5 de Mayo metro station

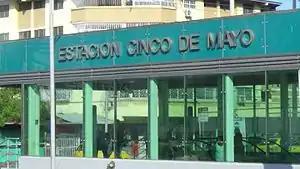
5 de Mayo station

5 de Mayo is a Panama Metro station on Line 1. It was one of the metro network's first 11 stations, opened on 5 April 2014 and commencing operations the following day.